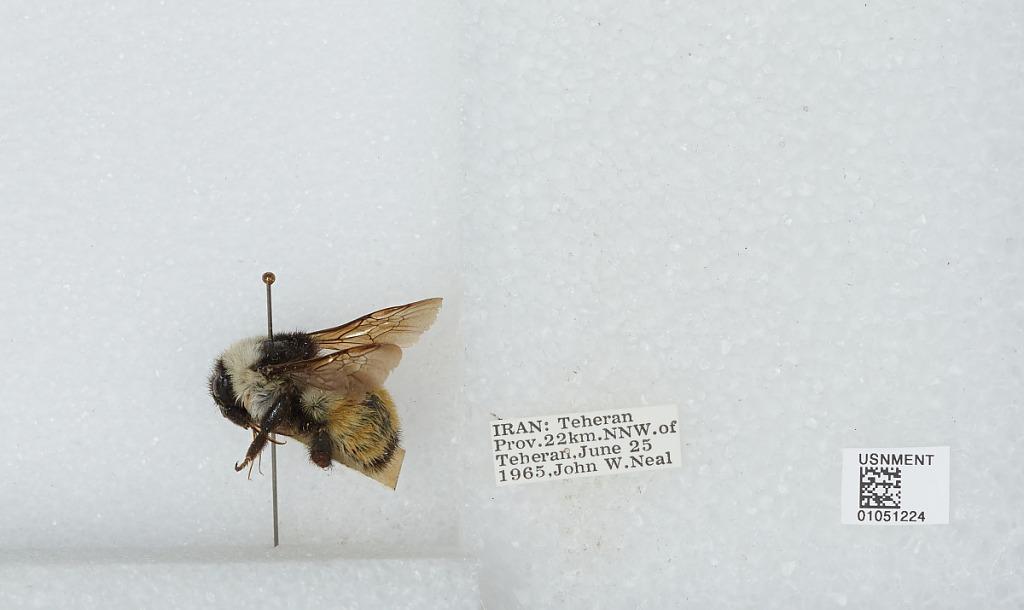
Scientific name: Bombus sp.
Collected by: J. Neal
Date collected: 1965-6-25
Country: Iran
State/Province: Tehran
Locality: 22 kilometers North Northwest of Tehran
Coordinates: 35.9638, 51.2052